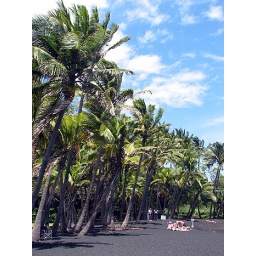
in hawaii on a black sand beach